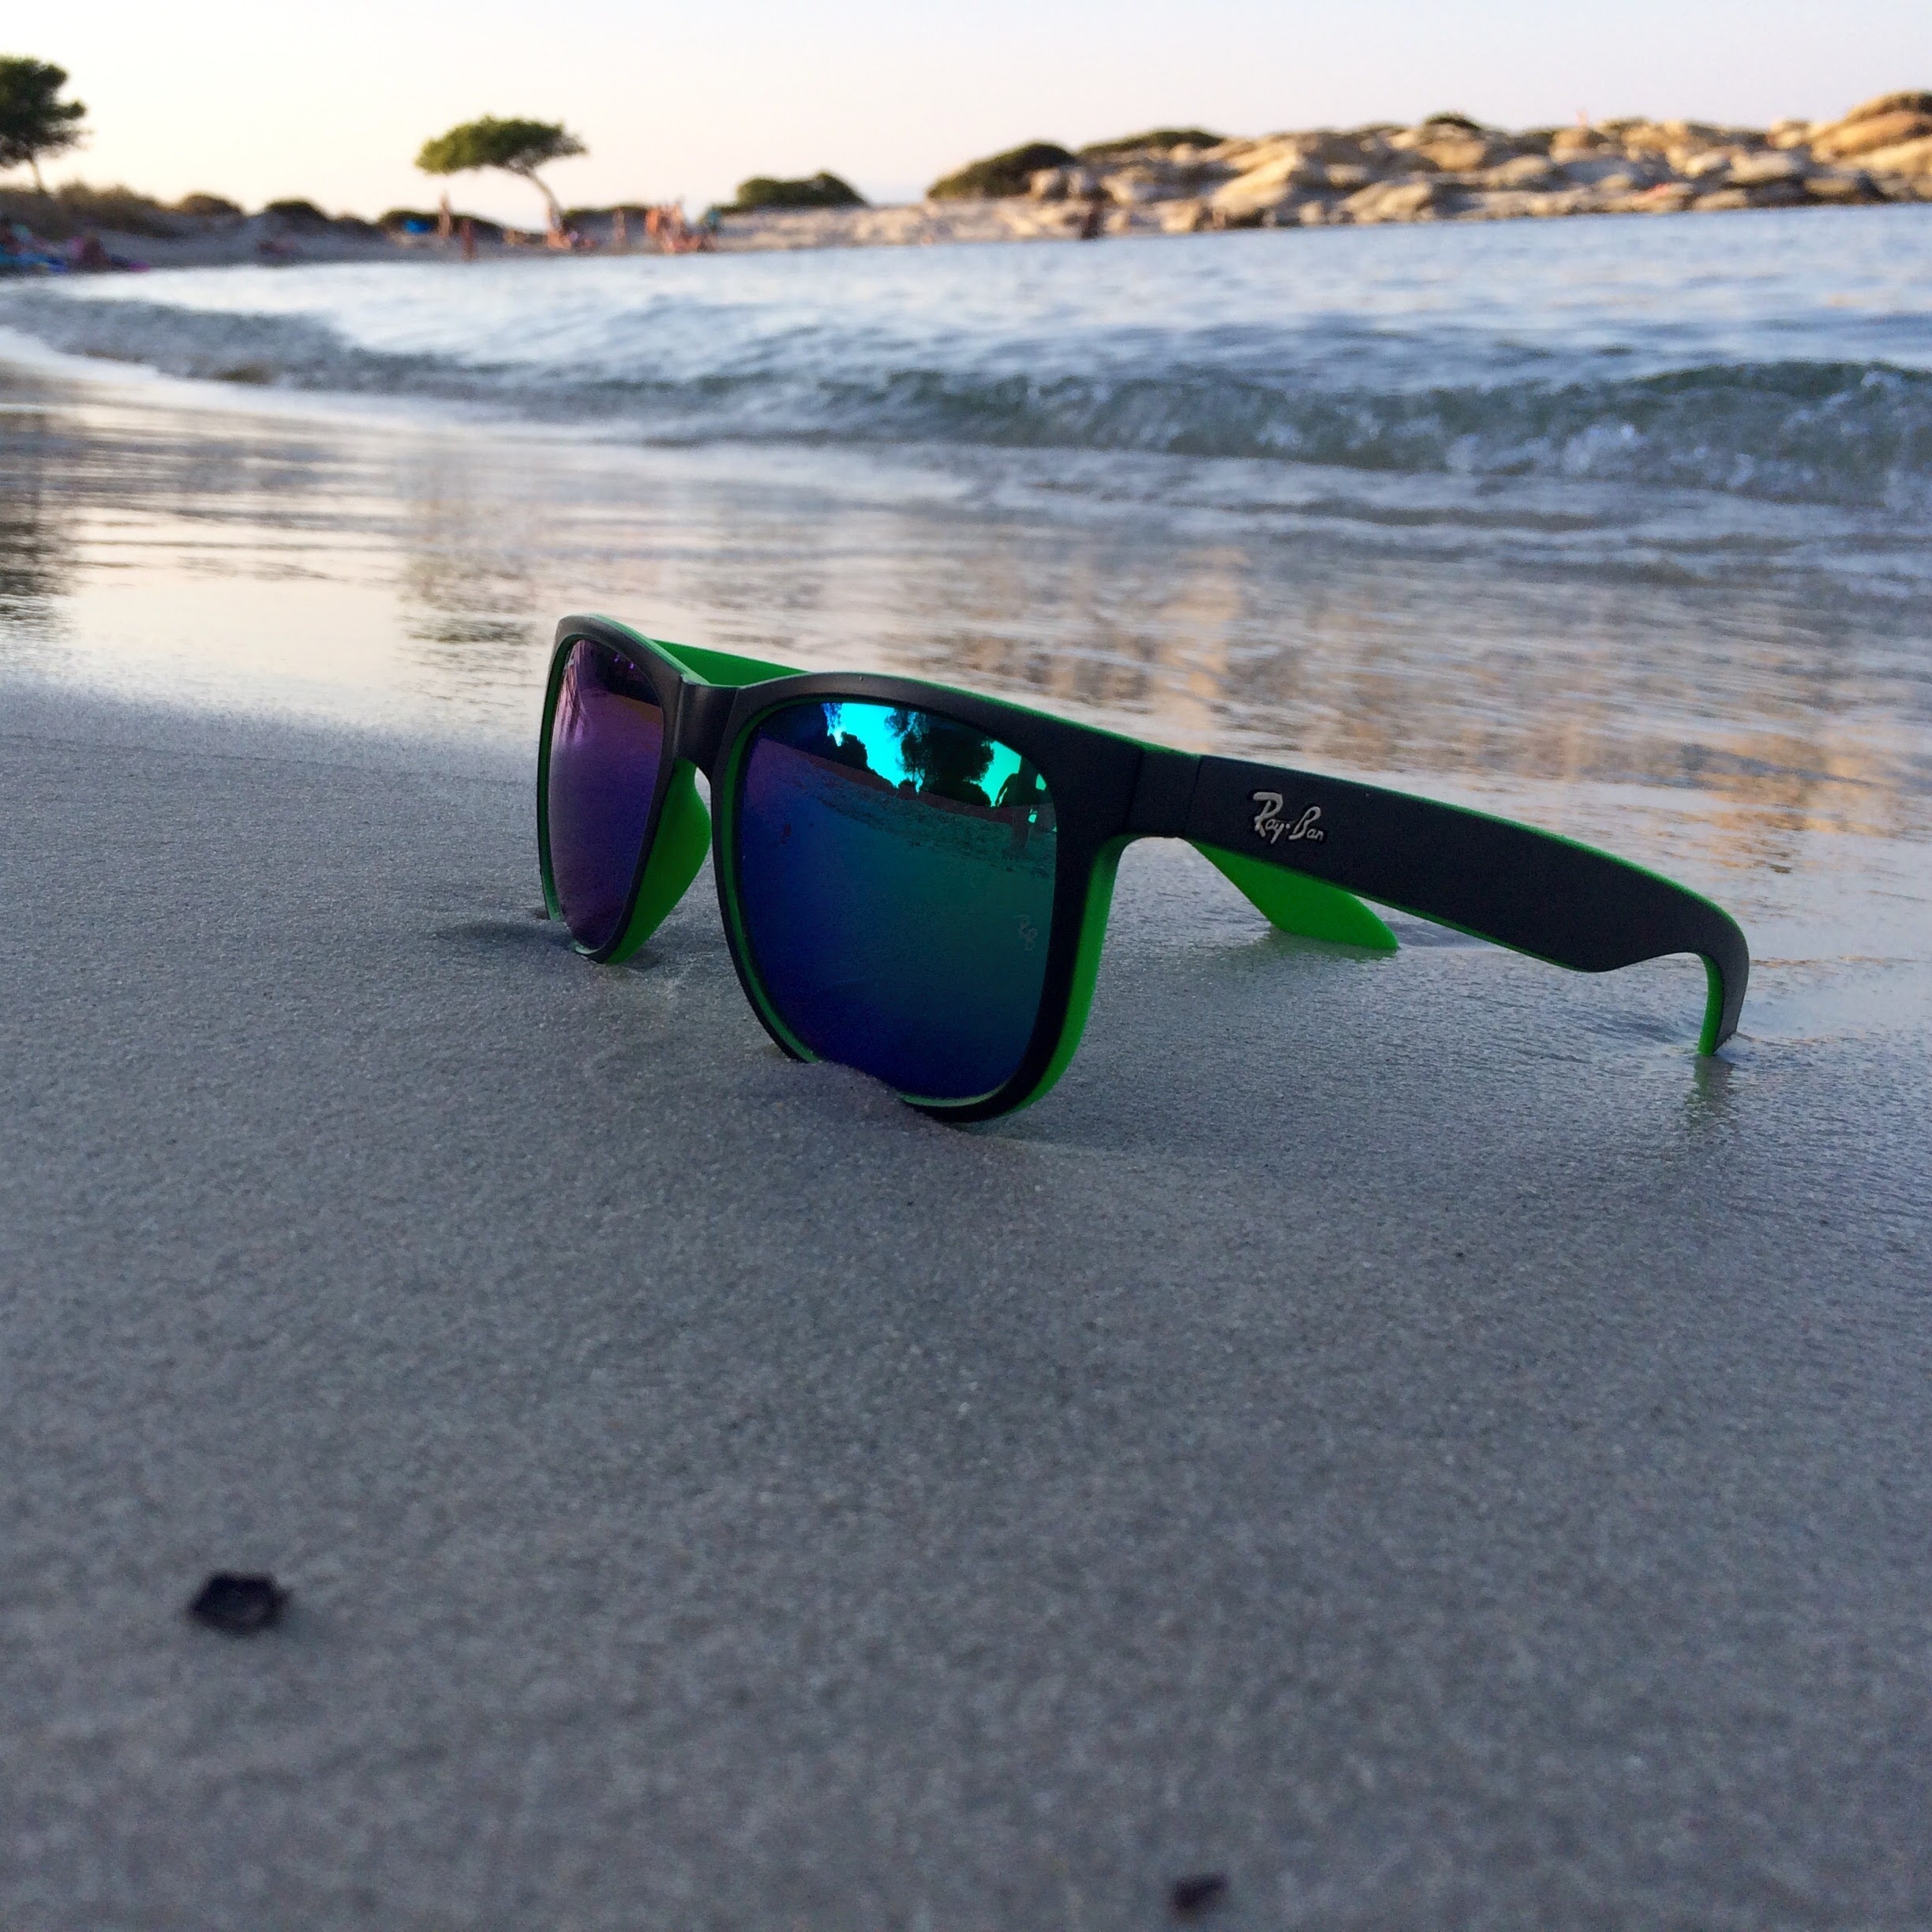
beach, sea, water, sunglasses, glasses, eyewear, fashion accessory, vision care